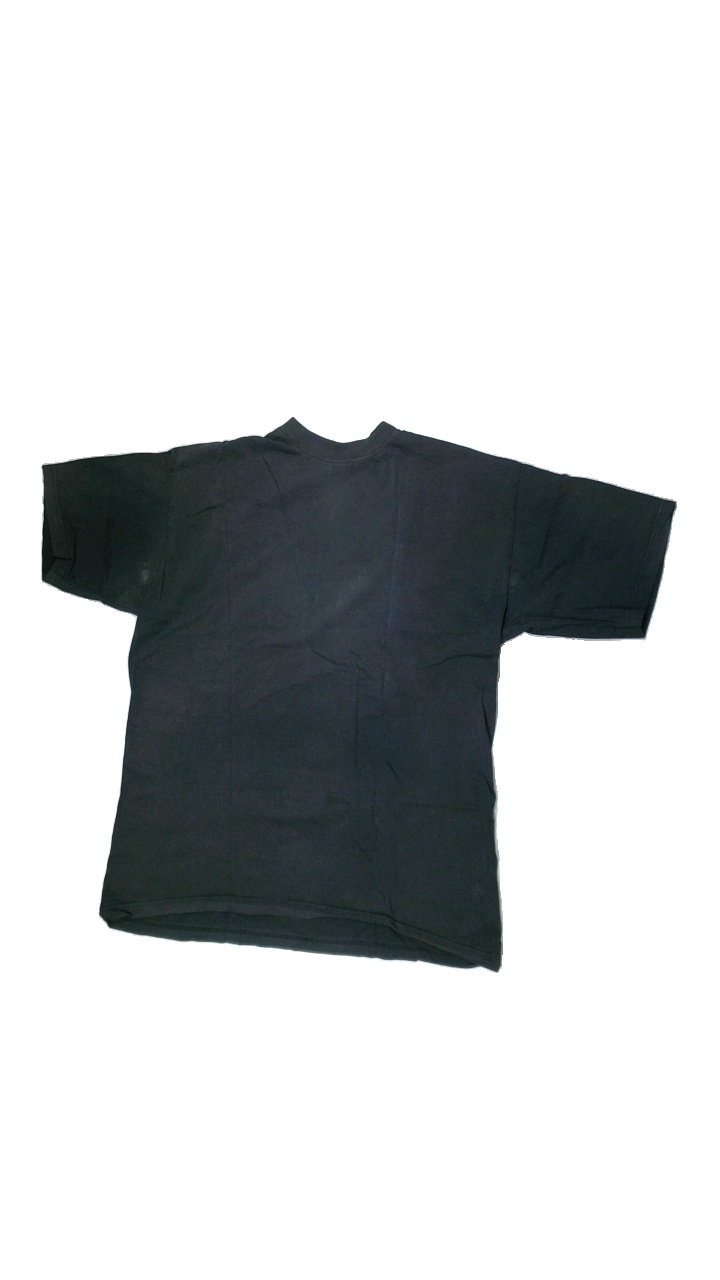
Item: T-shirt (Men)
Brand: Plaza
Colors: Grey
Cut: Regular, C-collar
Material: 100%cotton
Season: Autumn
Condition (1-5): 2
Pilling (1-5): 3
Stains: Major
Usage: Export
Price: <50